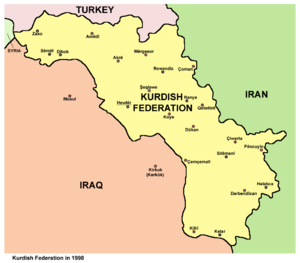
Cet article dresse une liste de dynasties, d'États et de divisions administratives kurdes.